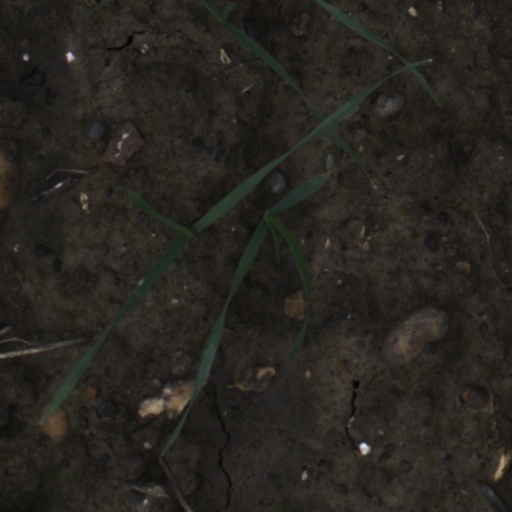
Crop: wheat